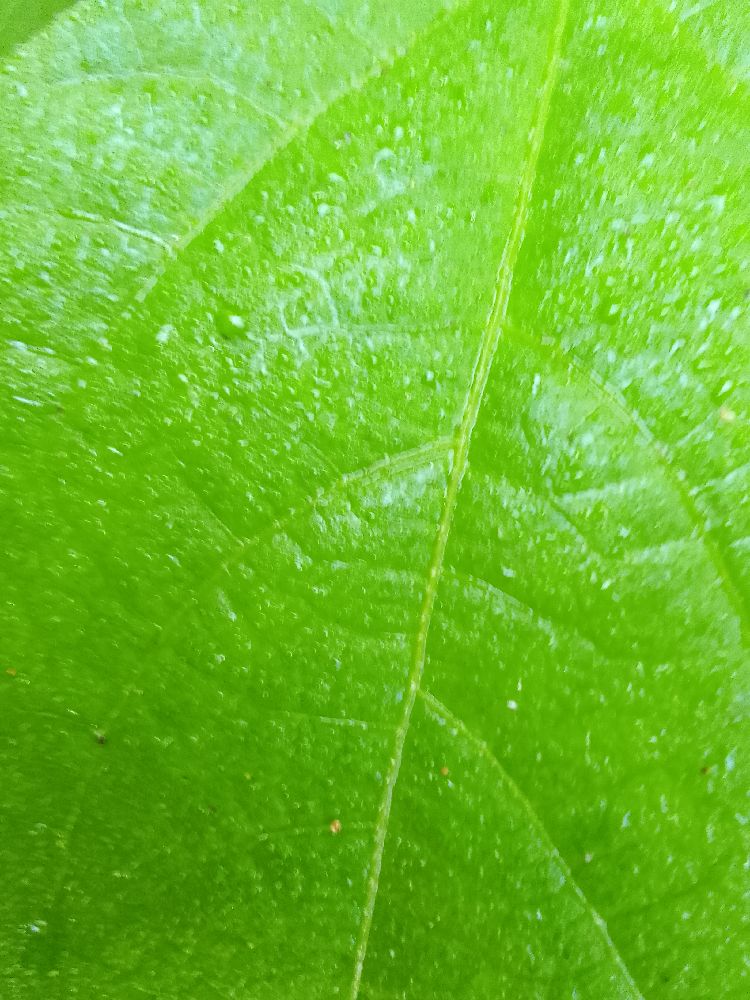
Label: healthy